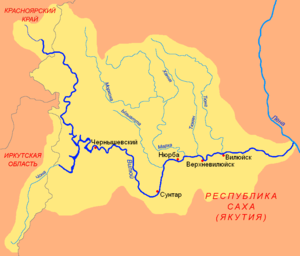
La Tchona est une rivière de Russie qui coule en République de Sakha, en Sibérie orientale. C'est un affluent de la rivière Viliouï en rive droite, donc un sous-affluent de la Léna.
Le Tangnary est une rivière de Russie qui coule en République de Sakha, en Sibérie orientale. C'est un affluent de la rivière Viliouï en rive droite, donc un sous-affluent de la Léna.
L'Oulakhan-Botouobouia est une rivière de Russie qui coule en République de Sakha, en Sibérie orientale. C'est un affluent de la rivière Viliouï en rive droite, donc un sous-affluent de la Léna.